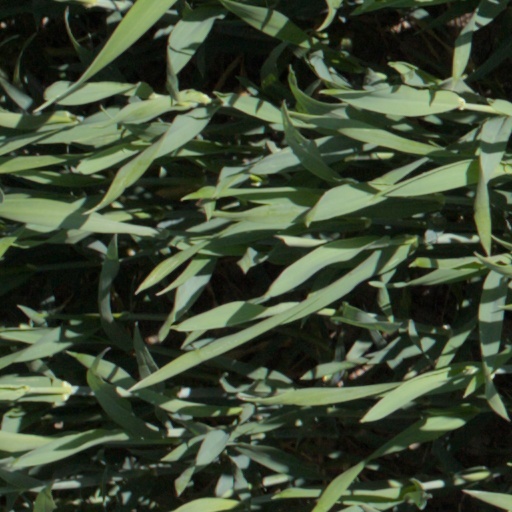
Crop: wheat